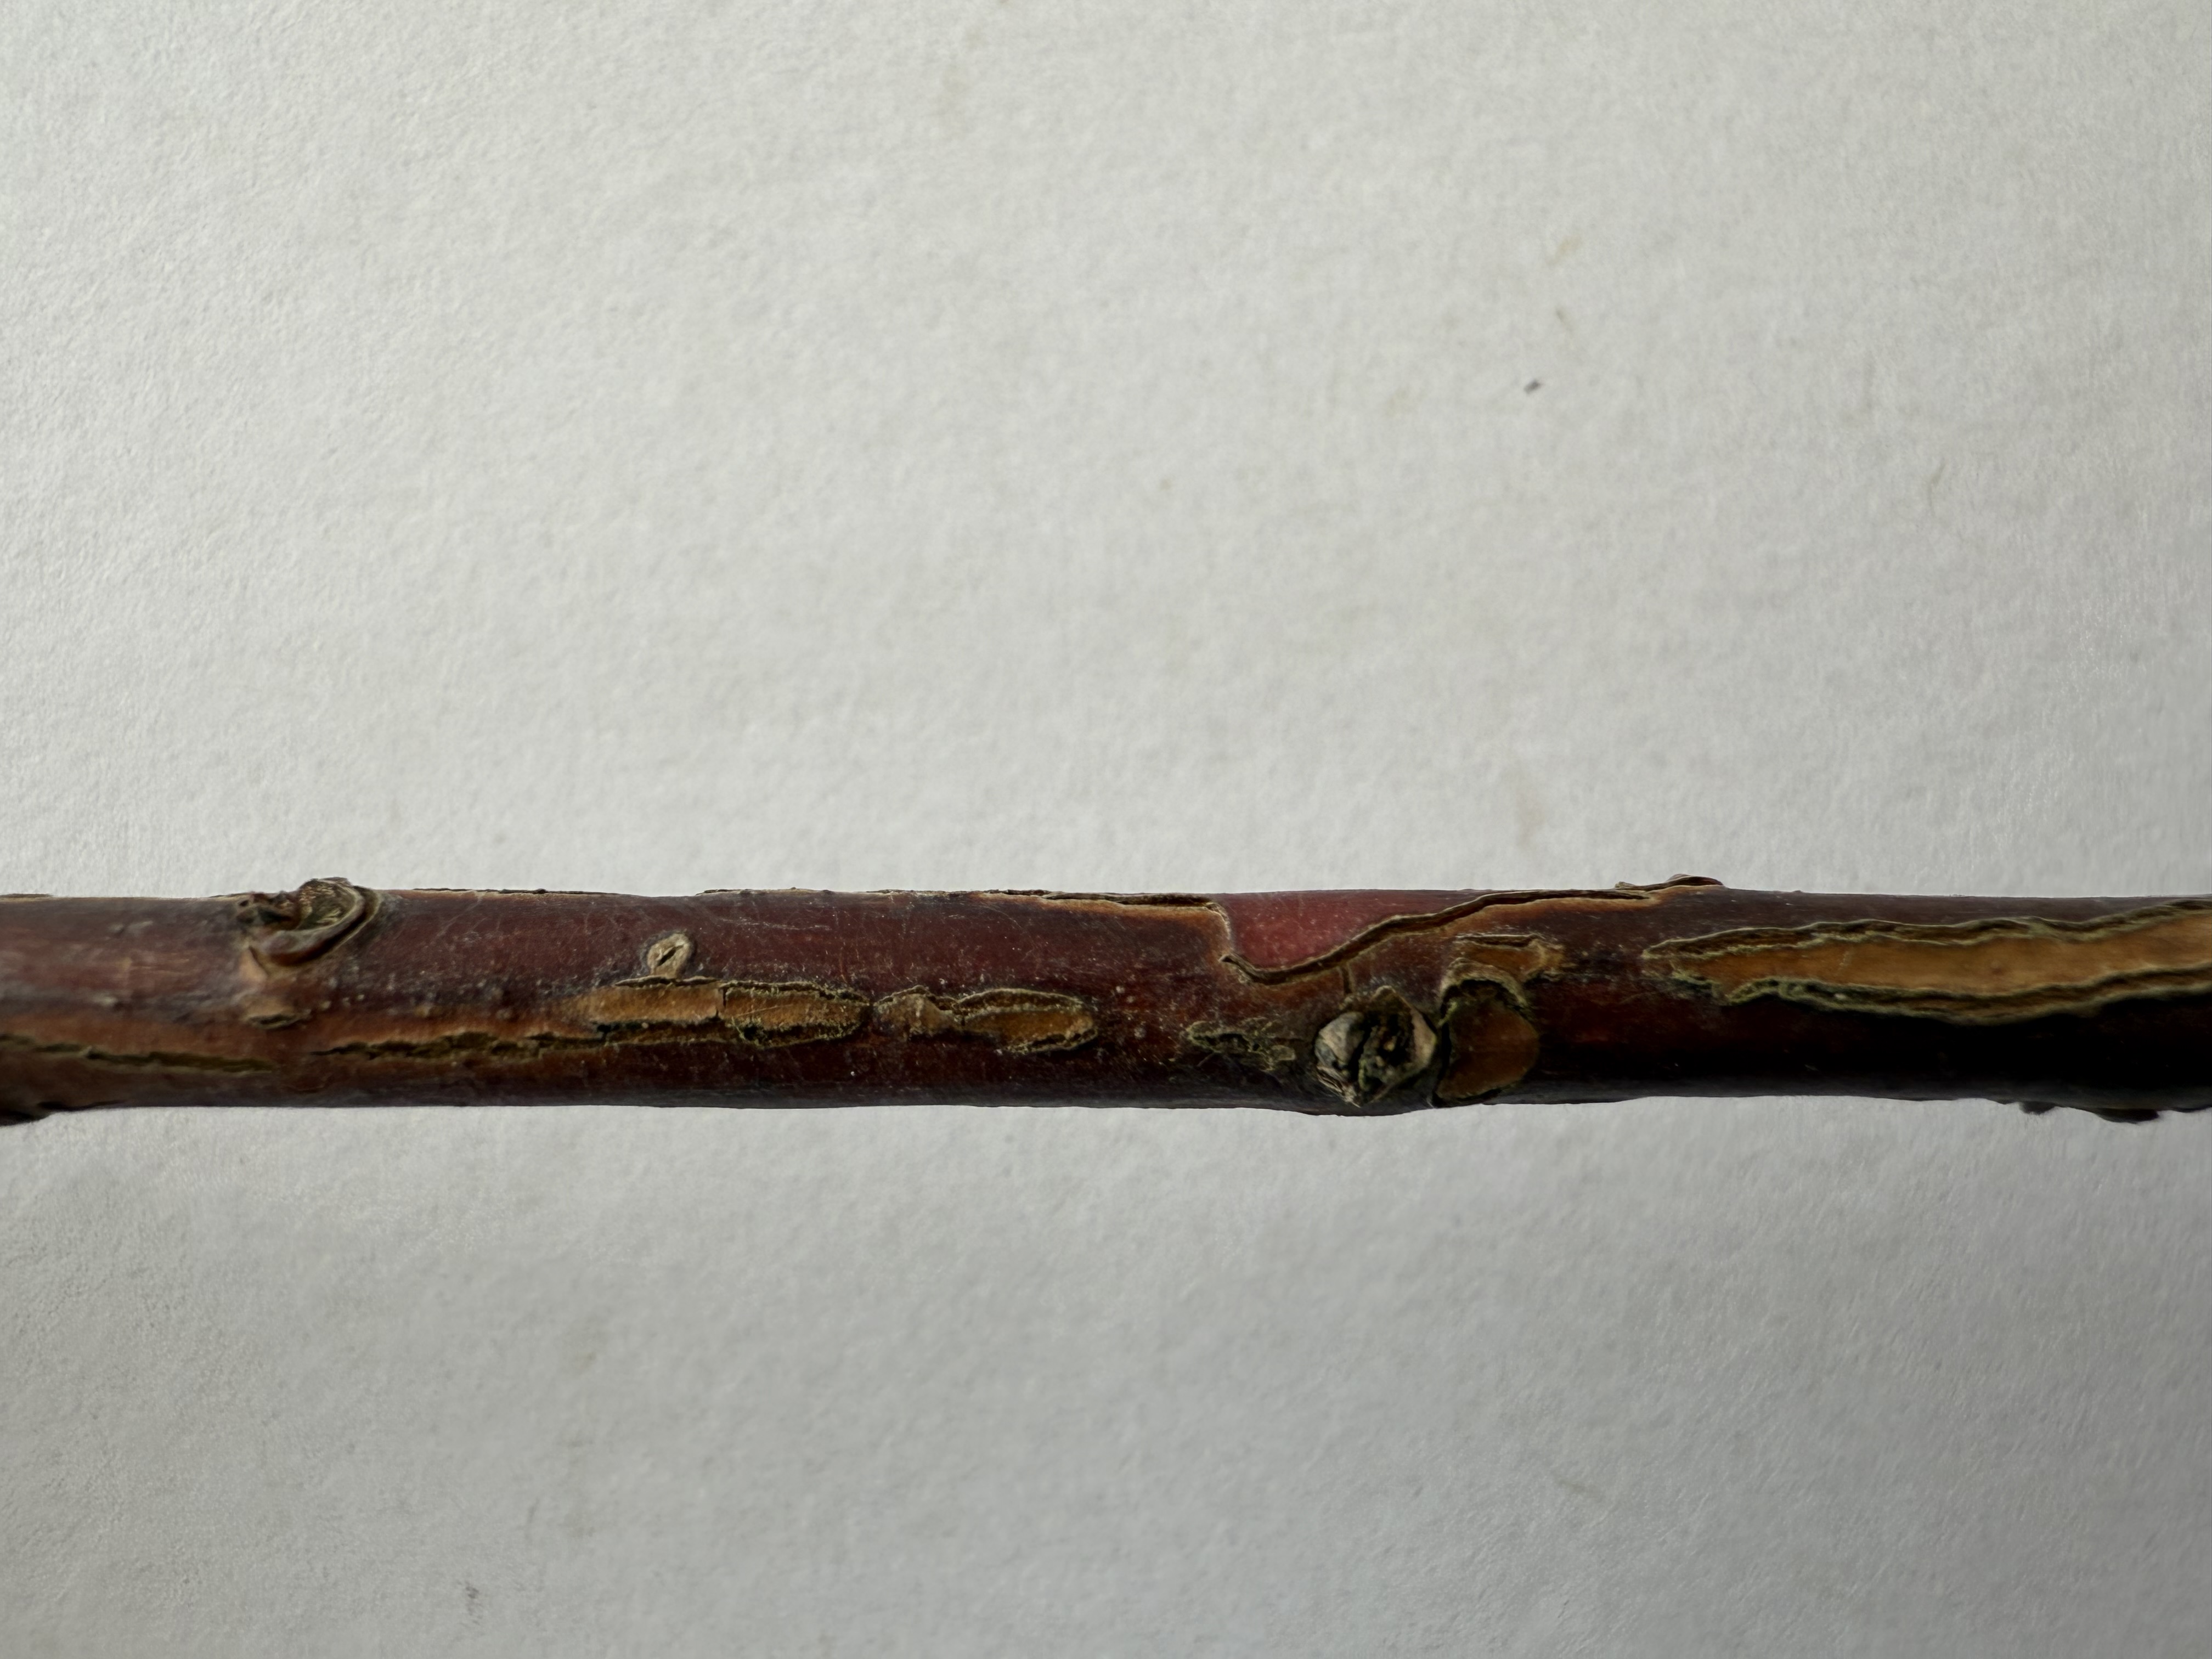
Variety: Strawberry Tree